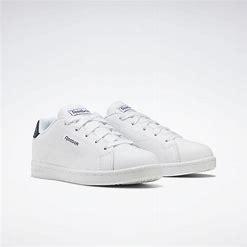
Brand: Reebok
Model: Royal Complete CLN 2